Baybars

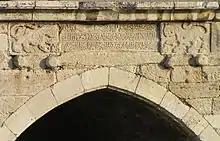
Bridge built by Baybars near modern Lod, with an inscription from 1273 glorifying the sultan and depicting his emblem, the lion/panther

Possibly based on the Turkic meaning of his name, Baybars used the panther as his heraldic blazon, and placed it on both coins and buildings. The lion/panther used on the bridge built by Baybars near al-Ludd (today's Lod) plays with a rat, which may be interpreted to represent Baybars' Crusader enemies.